Fanny Crosby

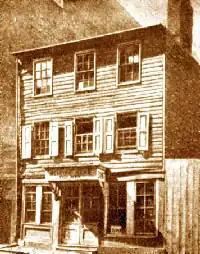
316 Water Street Mission

Crosby supported the American Female Guardian Society and Home for the Friendless (founded in 1834) at 29 East 29th Street, for whom she wrote a hymn in 1865 that was sung by some of the Home's children: